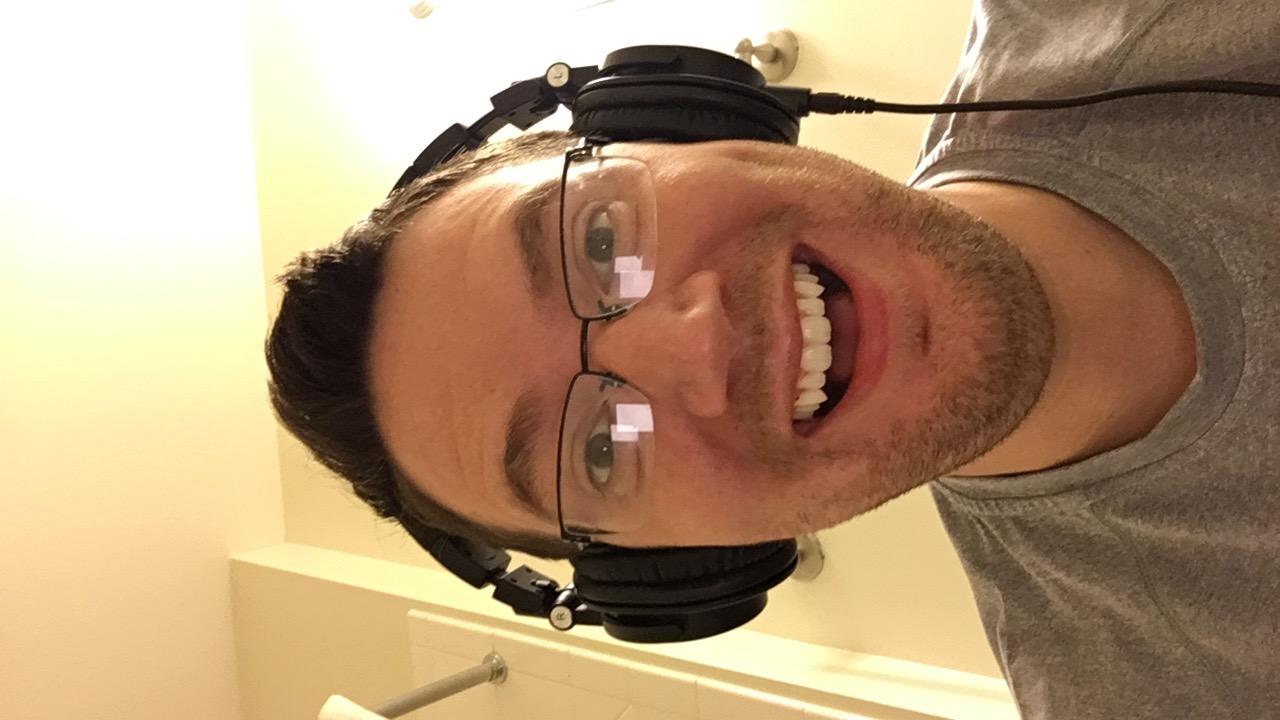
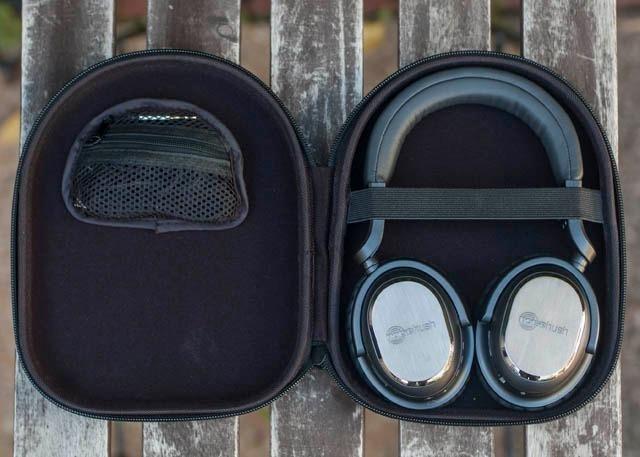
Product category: headphones
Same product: no